Proterra (bus manufacturer)

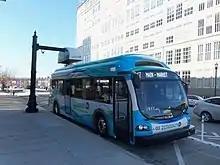
EcoRide operated by TARC docked in Proterra's proprietary overhead charger

The Proterra EcoRide was the first battery-electric bus offered by Proterra, first shown as a prototype at the 2008 APTA Expo in San Diego with a long composite body and range-extending hydrogen fuel cell auxiliary power unit (APU). The first EcoRide BE35, which omitted the APU, toured several cities in California in 2009. EcoRide was offered only with a lithium-titanate battery chemistry, which enabled fast on-route charging using the company's proprietary charger, but limited range. Foothill Transit was the launch customer, accepting delivery of several EcoRide BE35 buses in 2010.